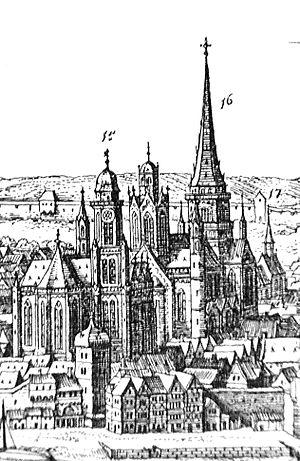
La cathédrale sur un plan de Mayence de 1633 à Merian. Devant la cathédrale, l'église de Sainte-Marie aux Marches, qui dut être abattue 1803 par suite des bombardements en 1793, et la porte des poissons. La cathédrale comporte encore sa couverture de l'époque gothique.
L'église Sainte-Marie aux Marches est une église paroissiale dédiée à la Sainte-Vierge, qui jusqu'en 1803 jouxtait à l'est la cathédrale Saint-Martin de Mayence, ce qui signifie qu'elle se dressait entre cette cathédrale et le Rhin. On la désignait indifféremment sous le nom d'« église de la Vierge », « église Notre-Dame », « Notre-Dame aux Marches » ou « Notre-Dame aux degrés », parce qu'on accédait de l'esplanade de la « Porte aux Poissonniers » au portail oriental de l'église par un grand escalier.
La cathédrale Saint-Martin de Mayence est le siège du diocèse de Mayence en Allemagne. Son saint patron est Martin de Tours, l'un des Pères de l'Église. Son chœur est dédié à saint Étienne, premier martyr chrétien. La base de sa construction est une « basilique à colonnes » d'architecture romane possédant trois nefs, à laquelle ont été ajoutés par la suite des éléments gothiques et baroques. Elle a fêté son millénaire en 2009.